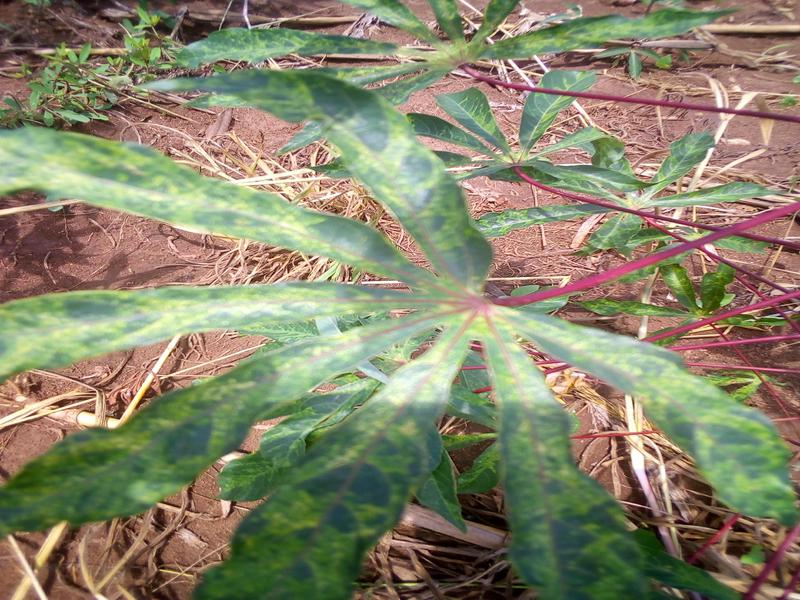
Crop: cassava
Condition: mosaic_disease